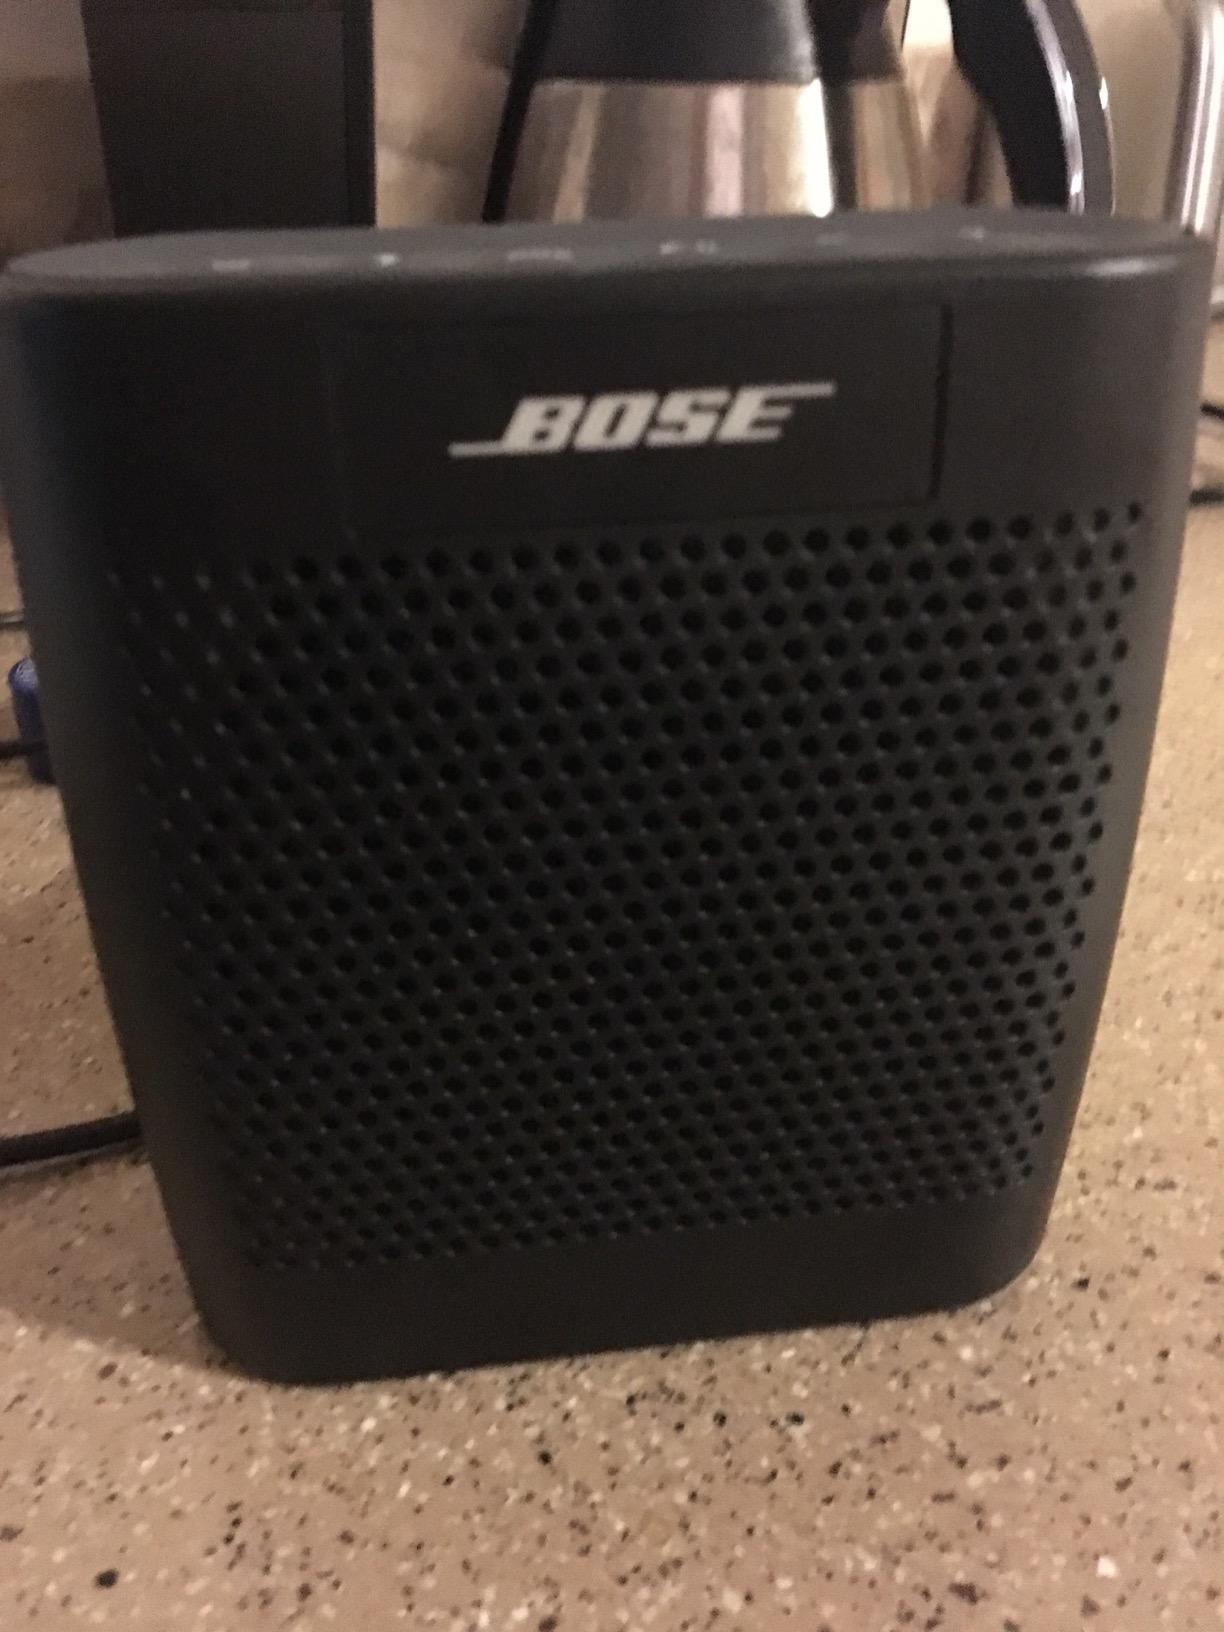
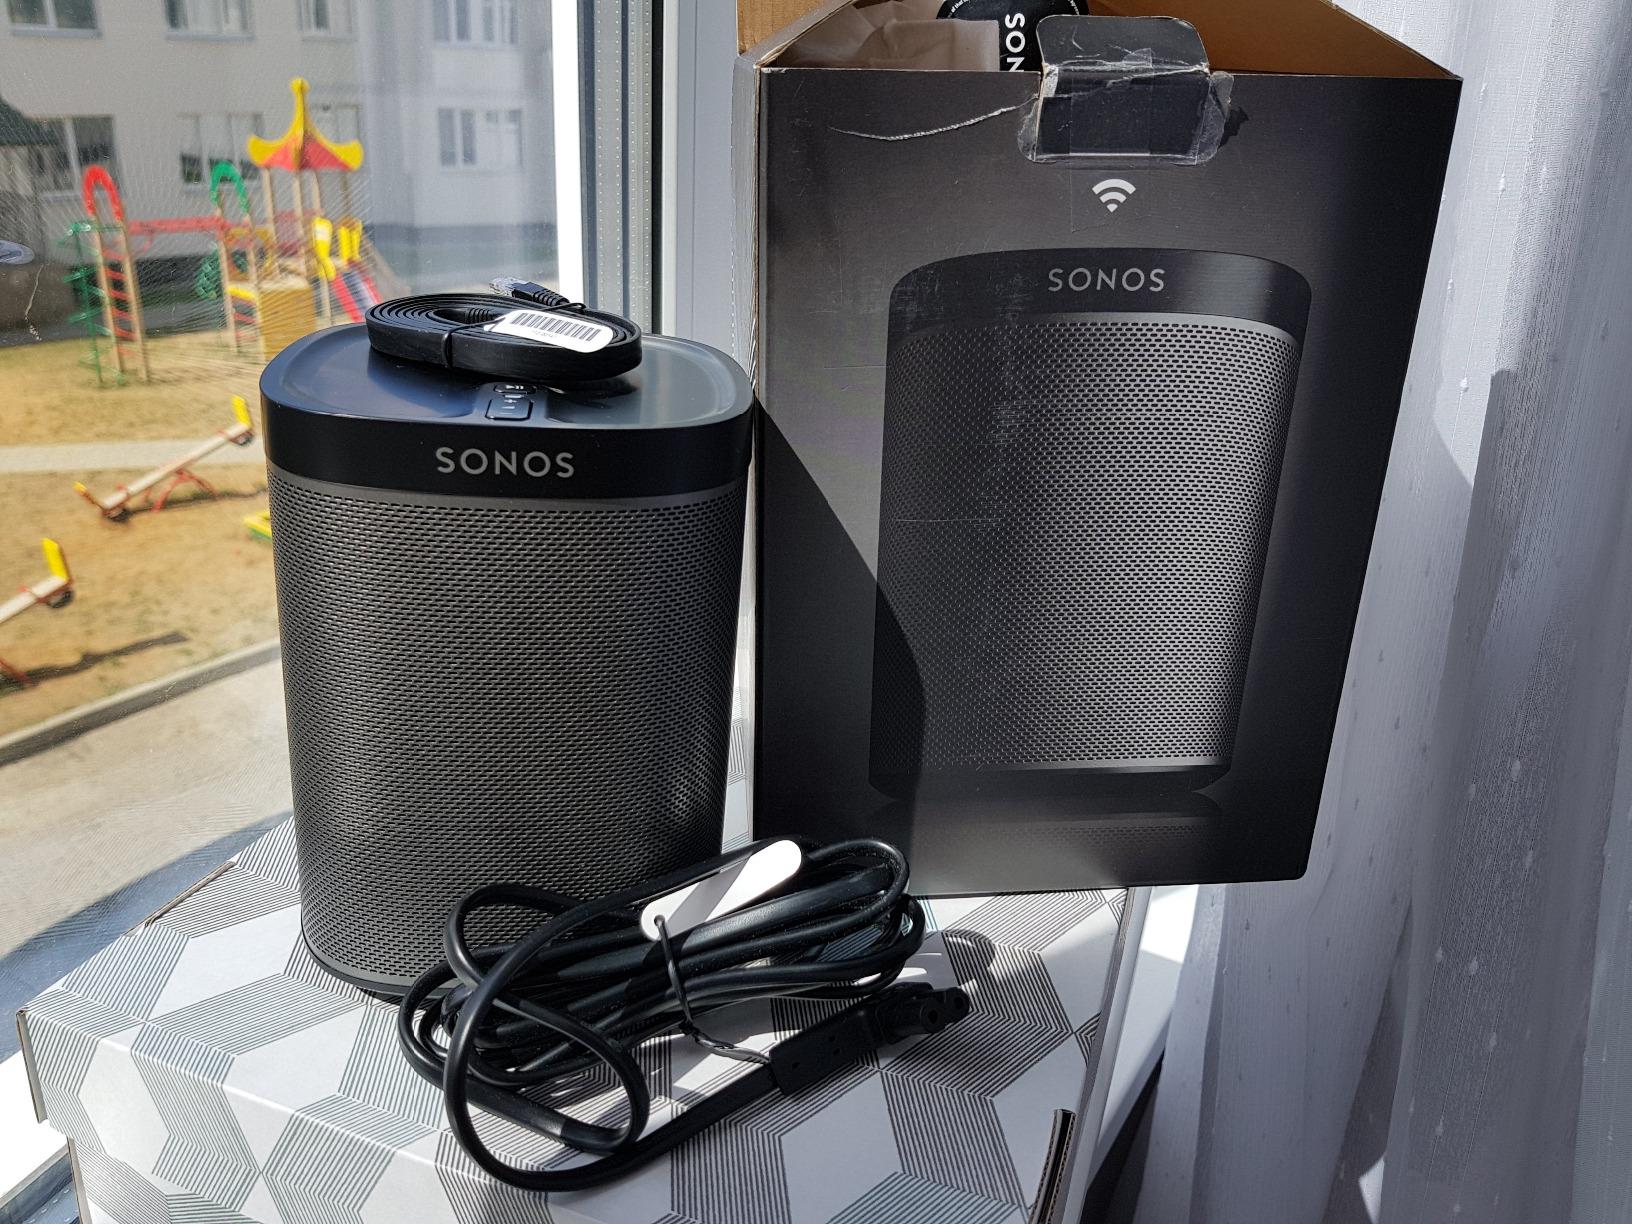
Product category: speaker
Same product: no